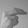
ASL letter: H